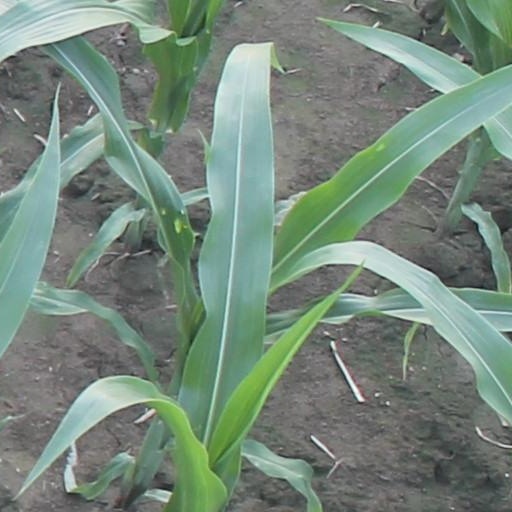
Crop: maize; corn